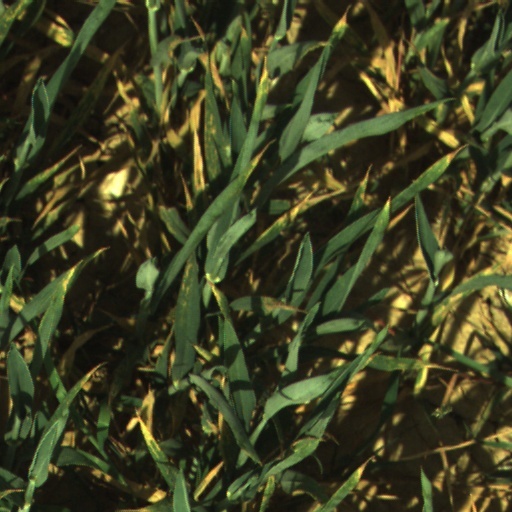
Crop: wheat